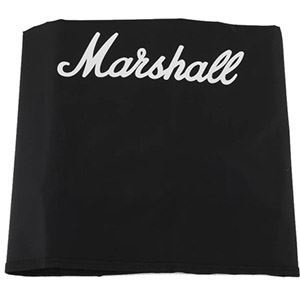
Marshall COVR00132 Dust Cover for CODE100
The Marshall Cover is specially designed for CODE100 Guitar Combo Amplifier.
Brand: Marshall
Category: Arts & Entertainment > Hobbies & Creative Arts > Musical Instrument & Orchestra Accessories > Musical Instrument Amplifier Accessories > Musical Instrument Amplifier Covers & Cases